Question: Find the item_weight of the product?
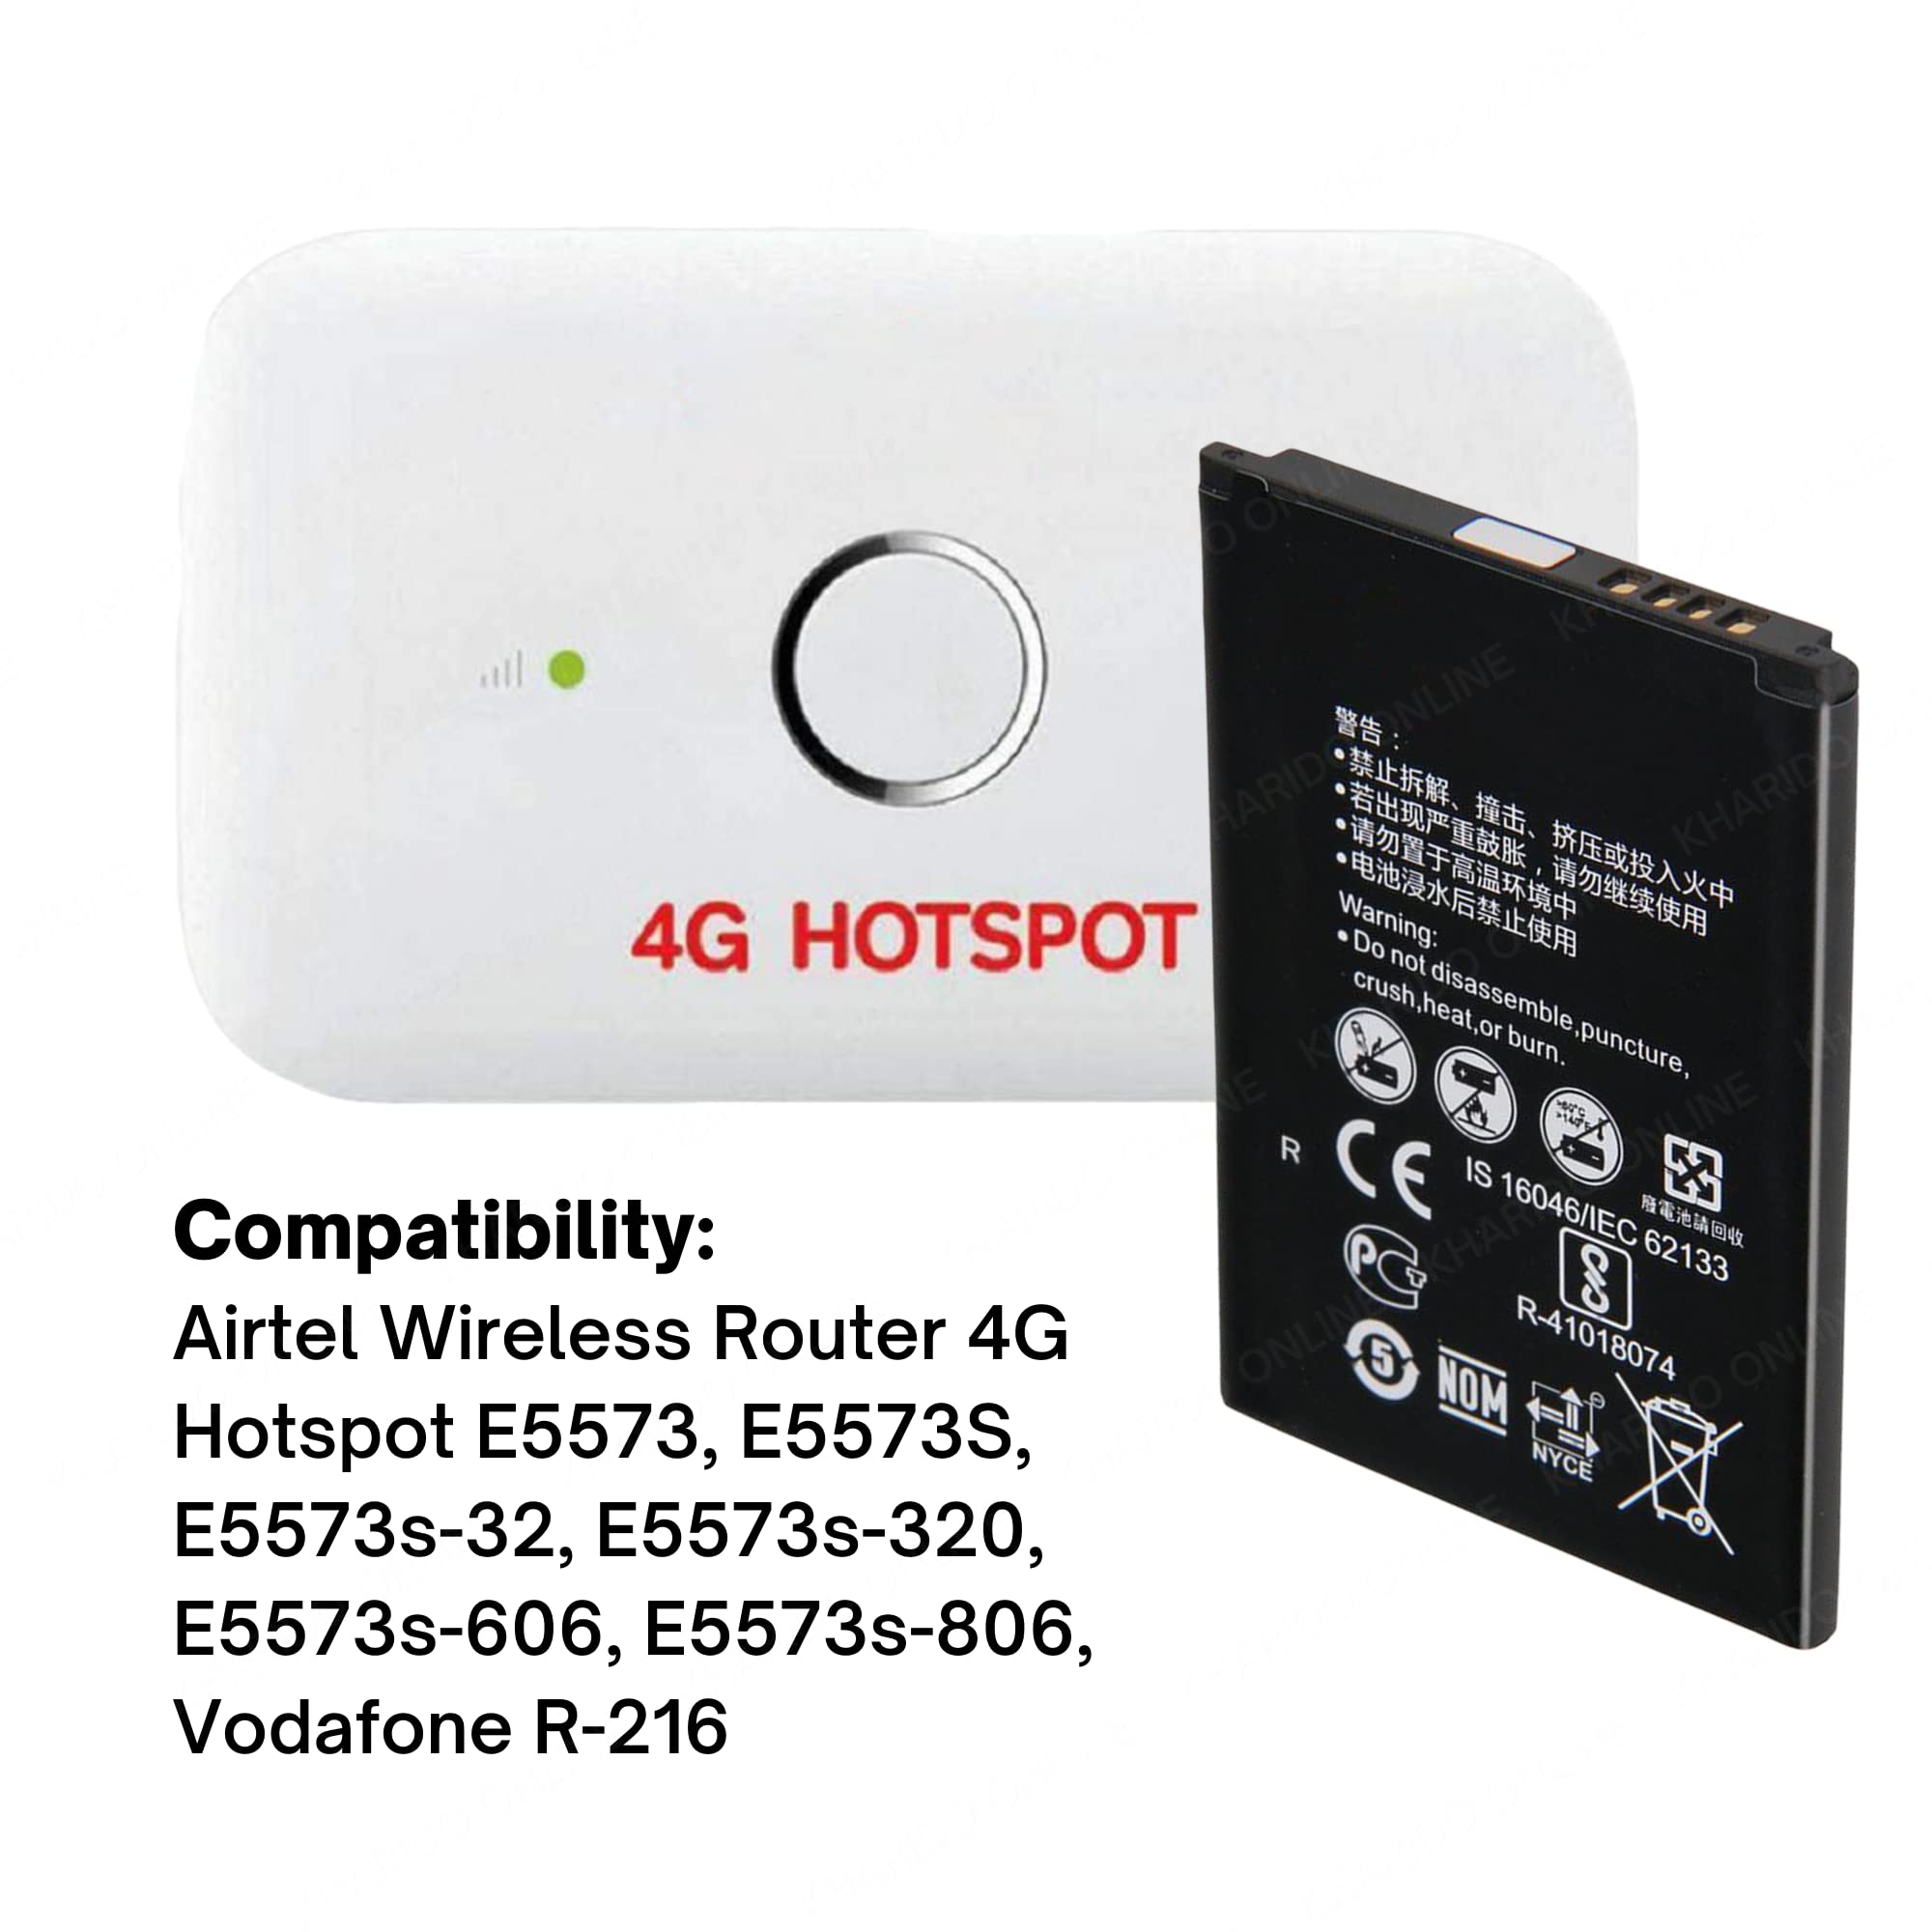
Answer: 4 gram